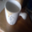
Label: cup